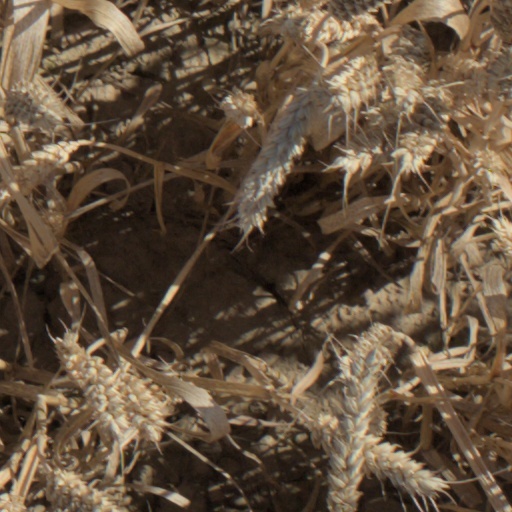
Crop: wheat